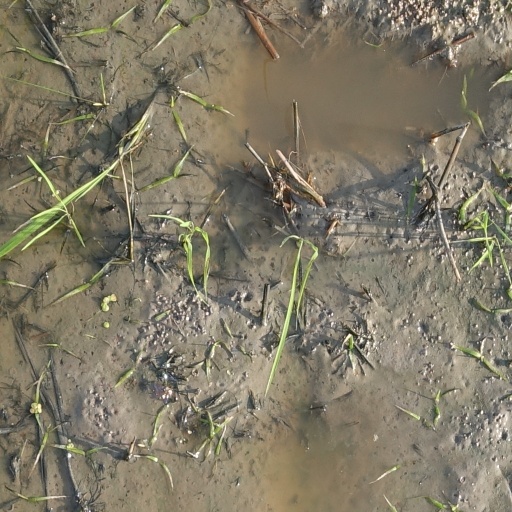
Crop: rice